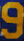
Number: 9